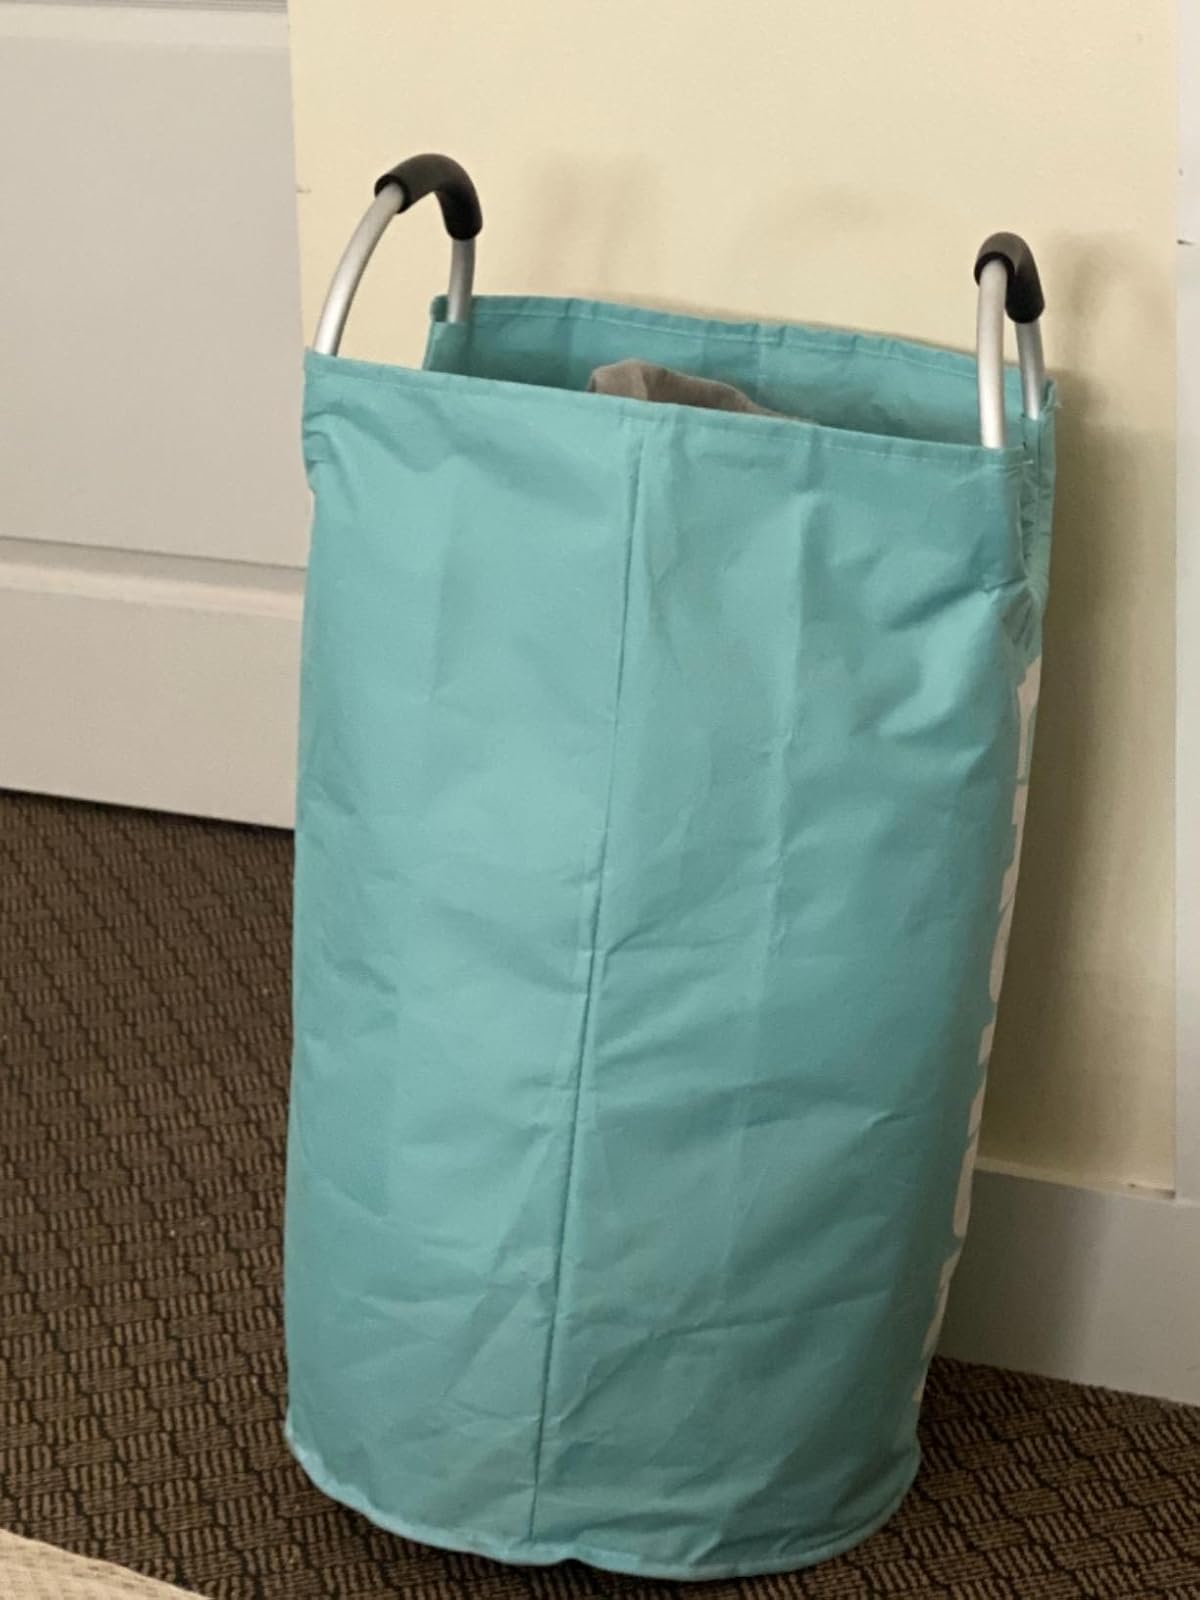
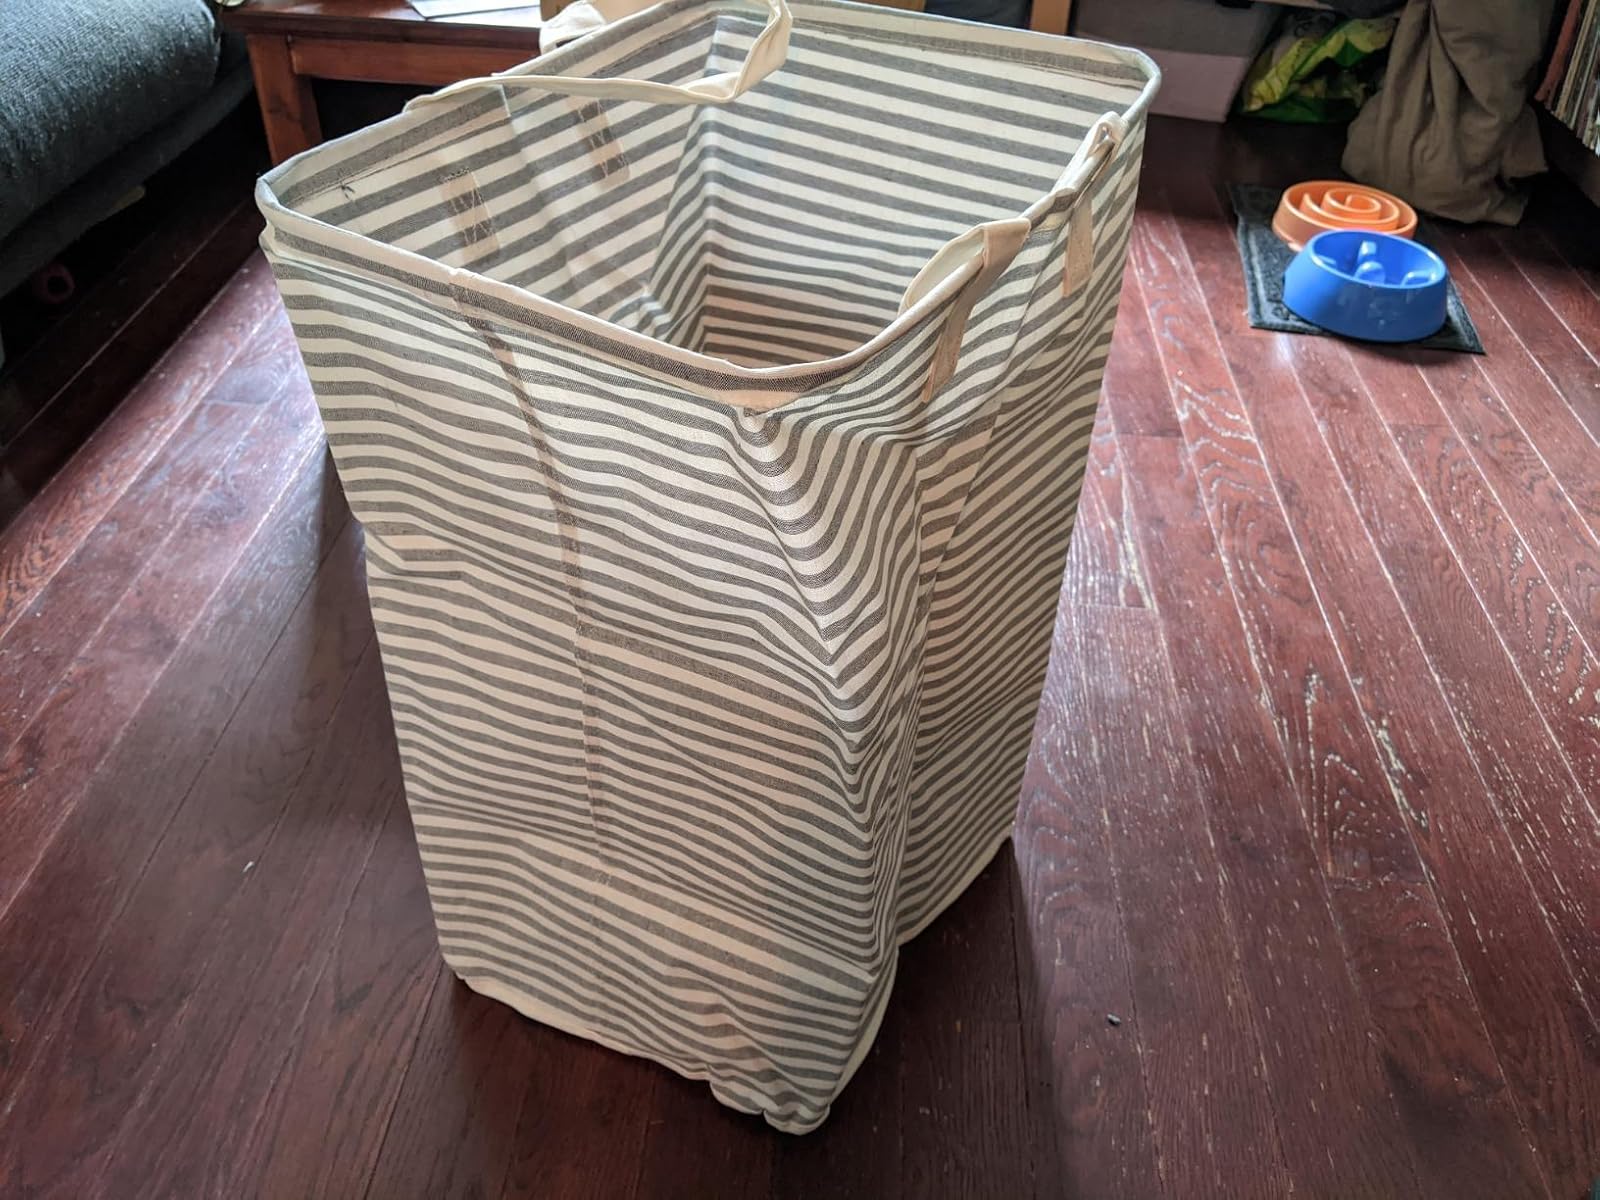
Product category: items_hamper
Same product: no